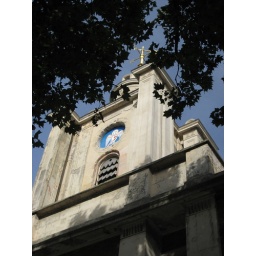
Some parts of the tower have been recently restored. The clock face and bells will return in 2007.